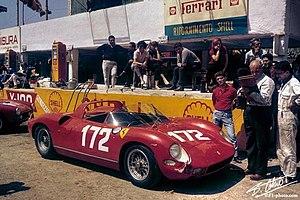
Les 24 Heures du Mans 1963 sont la 31ᵉ édition de l'épreuve et se déroulent les 15 et 16 juin 1963 sur le circuit de la Sarthe.